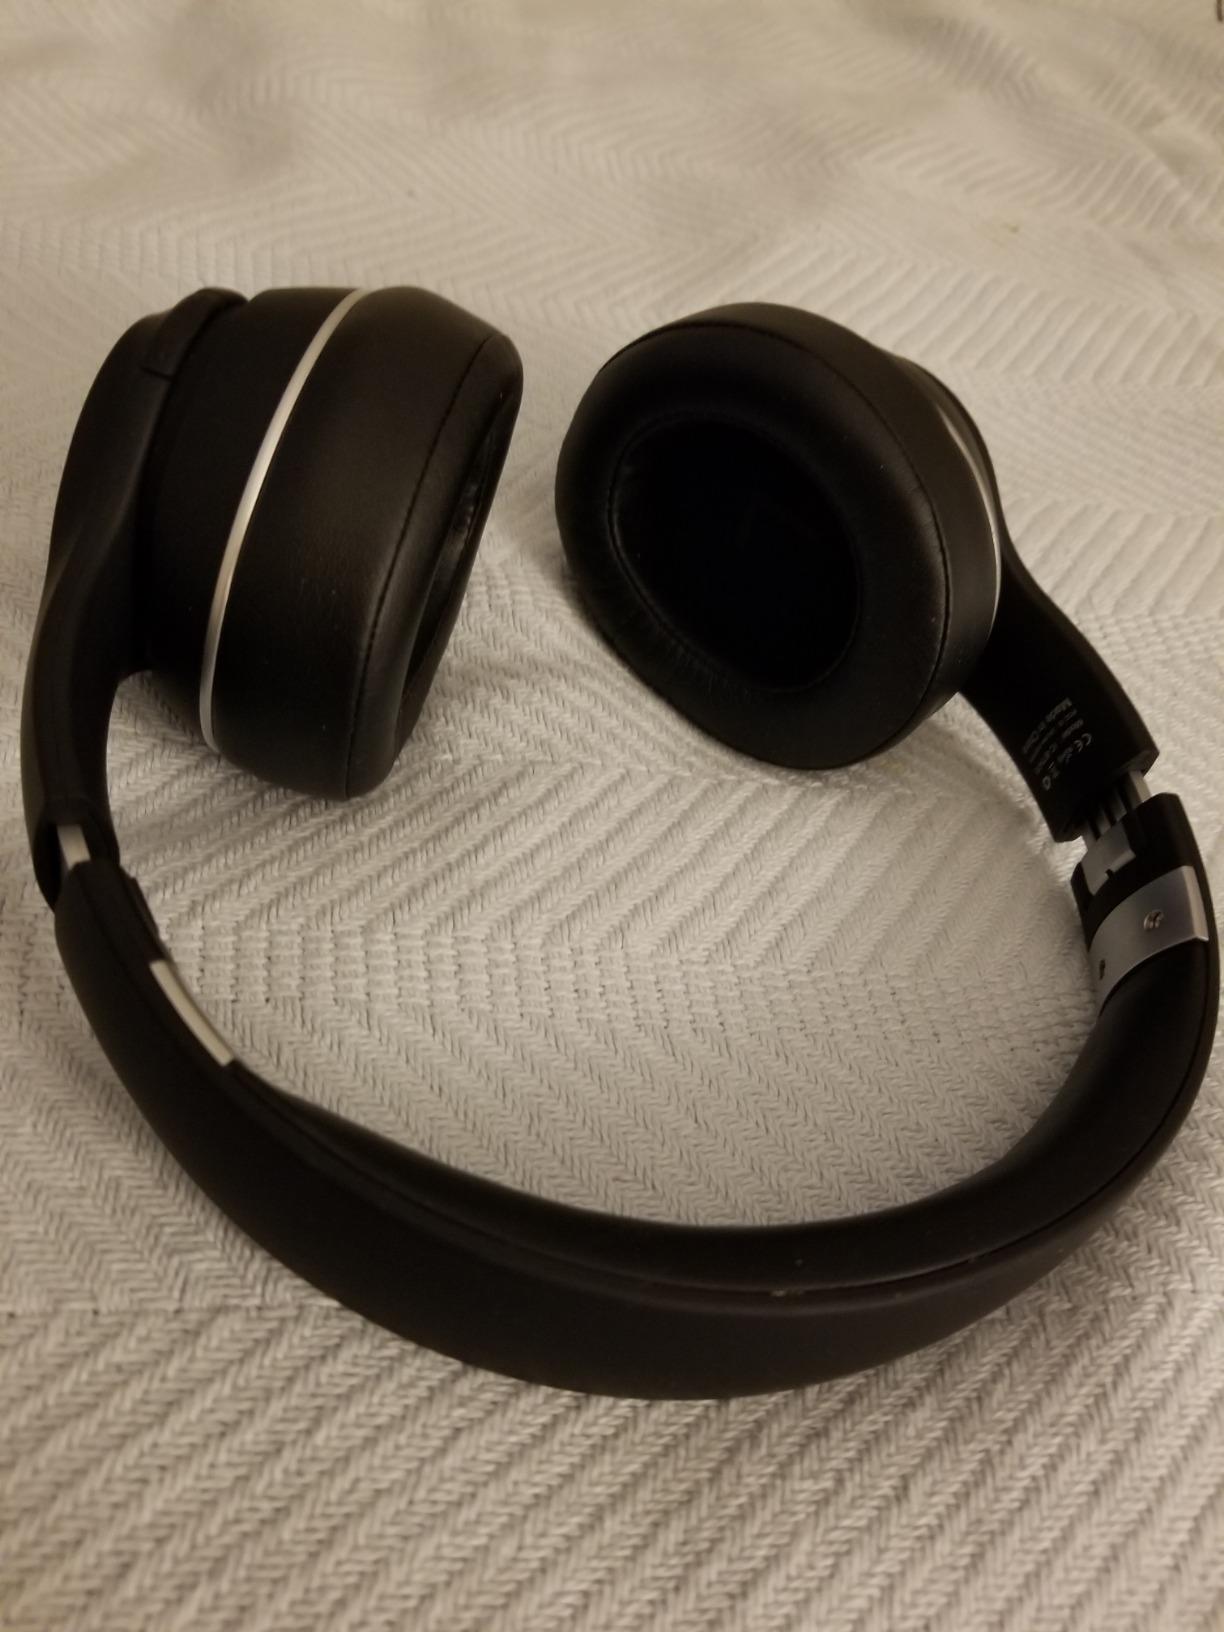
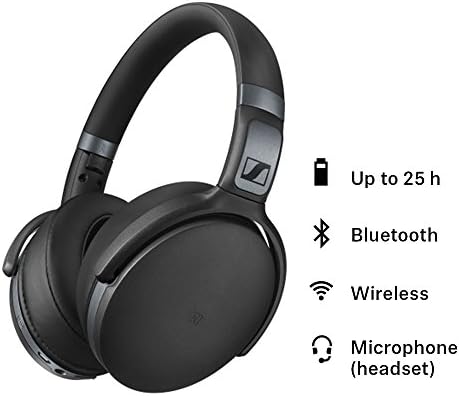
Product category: headphones
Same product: no